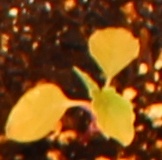
Label: Redroot Pigweed